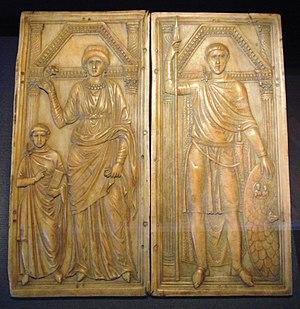
Serena ou Sérène, morte en 408, est la nièce de l'empereur romain d'Orient Théodose Iᵉʳ et l'épouse du général romain Stilicon, régent de l'Empire romain d'Occident de 395 à 408, sous le règne d'Honorius, fils de Théodose.